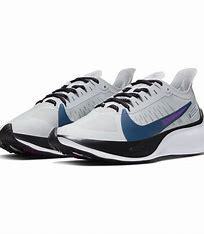
Brand: Nike
Model: Zoom Gravity